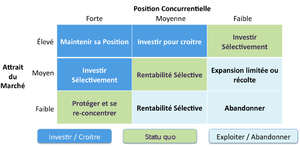
Il s'agit d'une matrice de décision stratégique, développée par le cabinet de conseil McKinsey & Company, où chaque DAS est analysé à partir de deux dimensions : l’attrait du marché et la position concurrentielle.